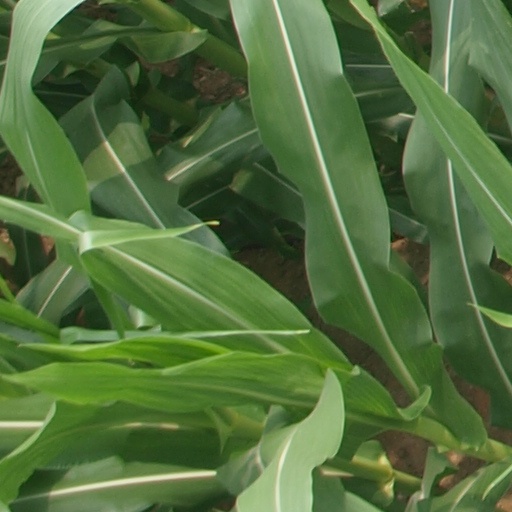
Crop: maize; corn